Haberdashers' Adams

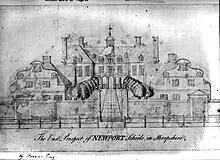
The oldest known sketch of "Big School" by Francis Perry (d.1765)

The late 2000s saw the school celebrate its 350th anniversary (in 2006), completion of a new science block and conversion of the former gymnasium into a performing arts centre (this, in turn, was converted into a Sixth Form Centre, which opened in 2013). The dilapidated music department was condemned for health and safety reasons in 2006; The Coach House, on Salters Lane, which backs onto the school grounds, was acquired by the Haberdashers' Company and converted into a new music department, which opened in 2013 alongside the new Sixth Form Centre.